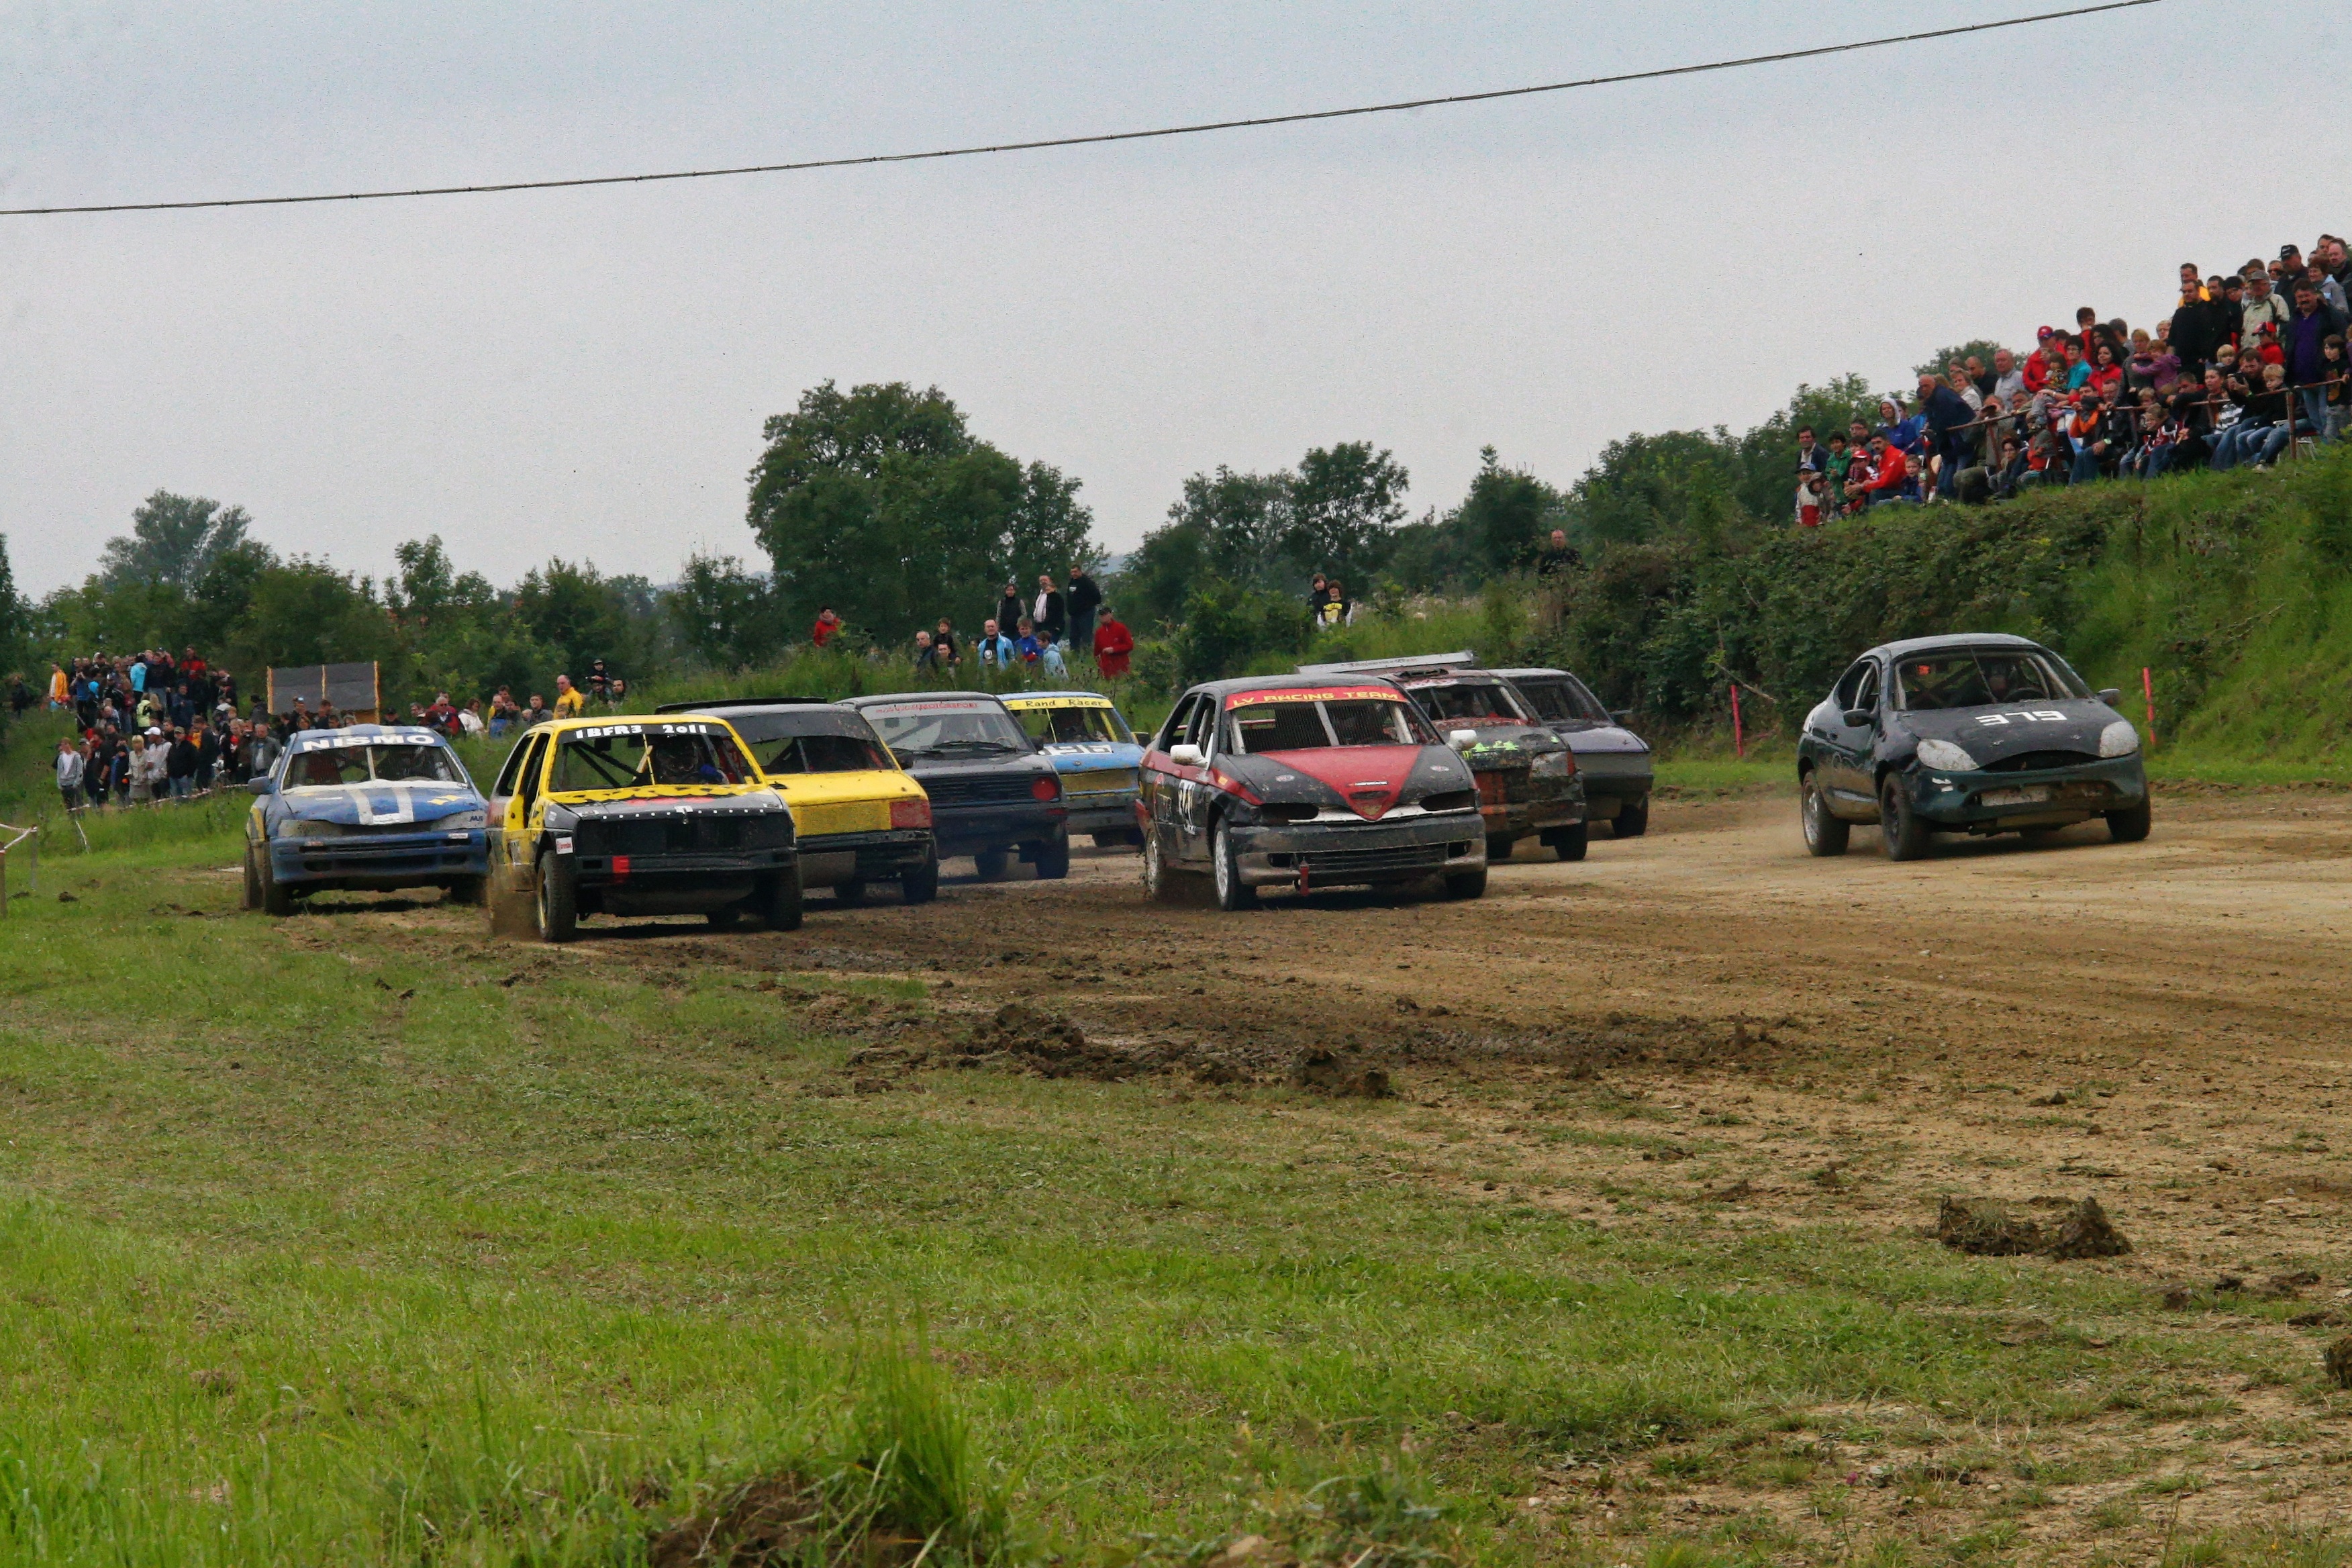
sport, car, transport, vehicle, mud, auto, cross, sports car, start, race, racing, race track, rally, auto racing, autocross, off roading